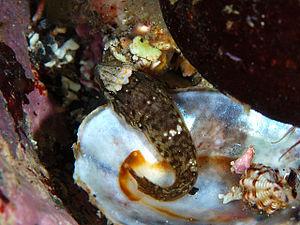
Gobiesocidae est une famille de poissons contenant de nombreux genres et espèces.